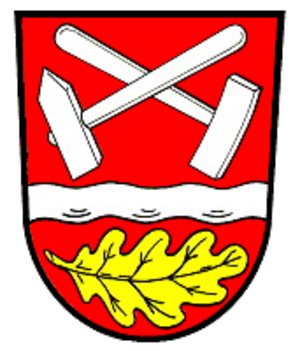
Sommerkahl est une commune allemande de Bavière, située dans l'arrondissement d'Aschaffenbourg et le district de Basse-Franconie.